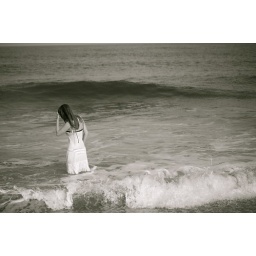
sink me in the river at dawn.